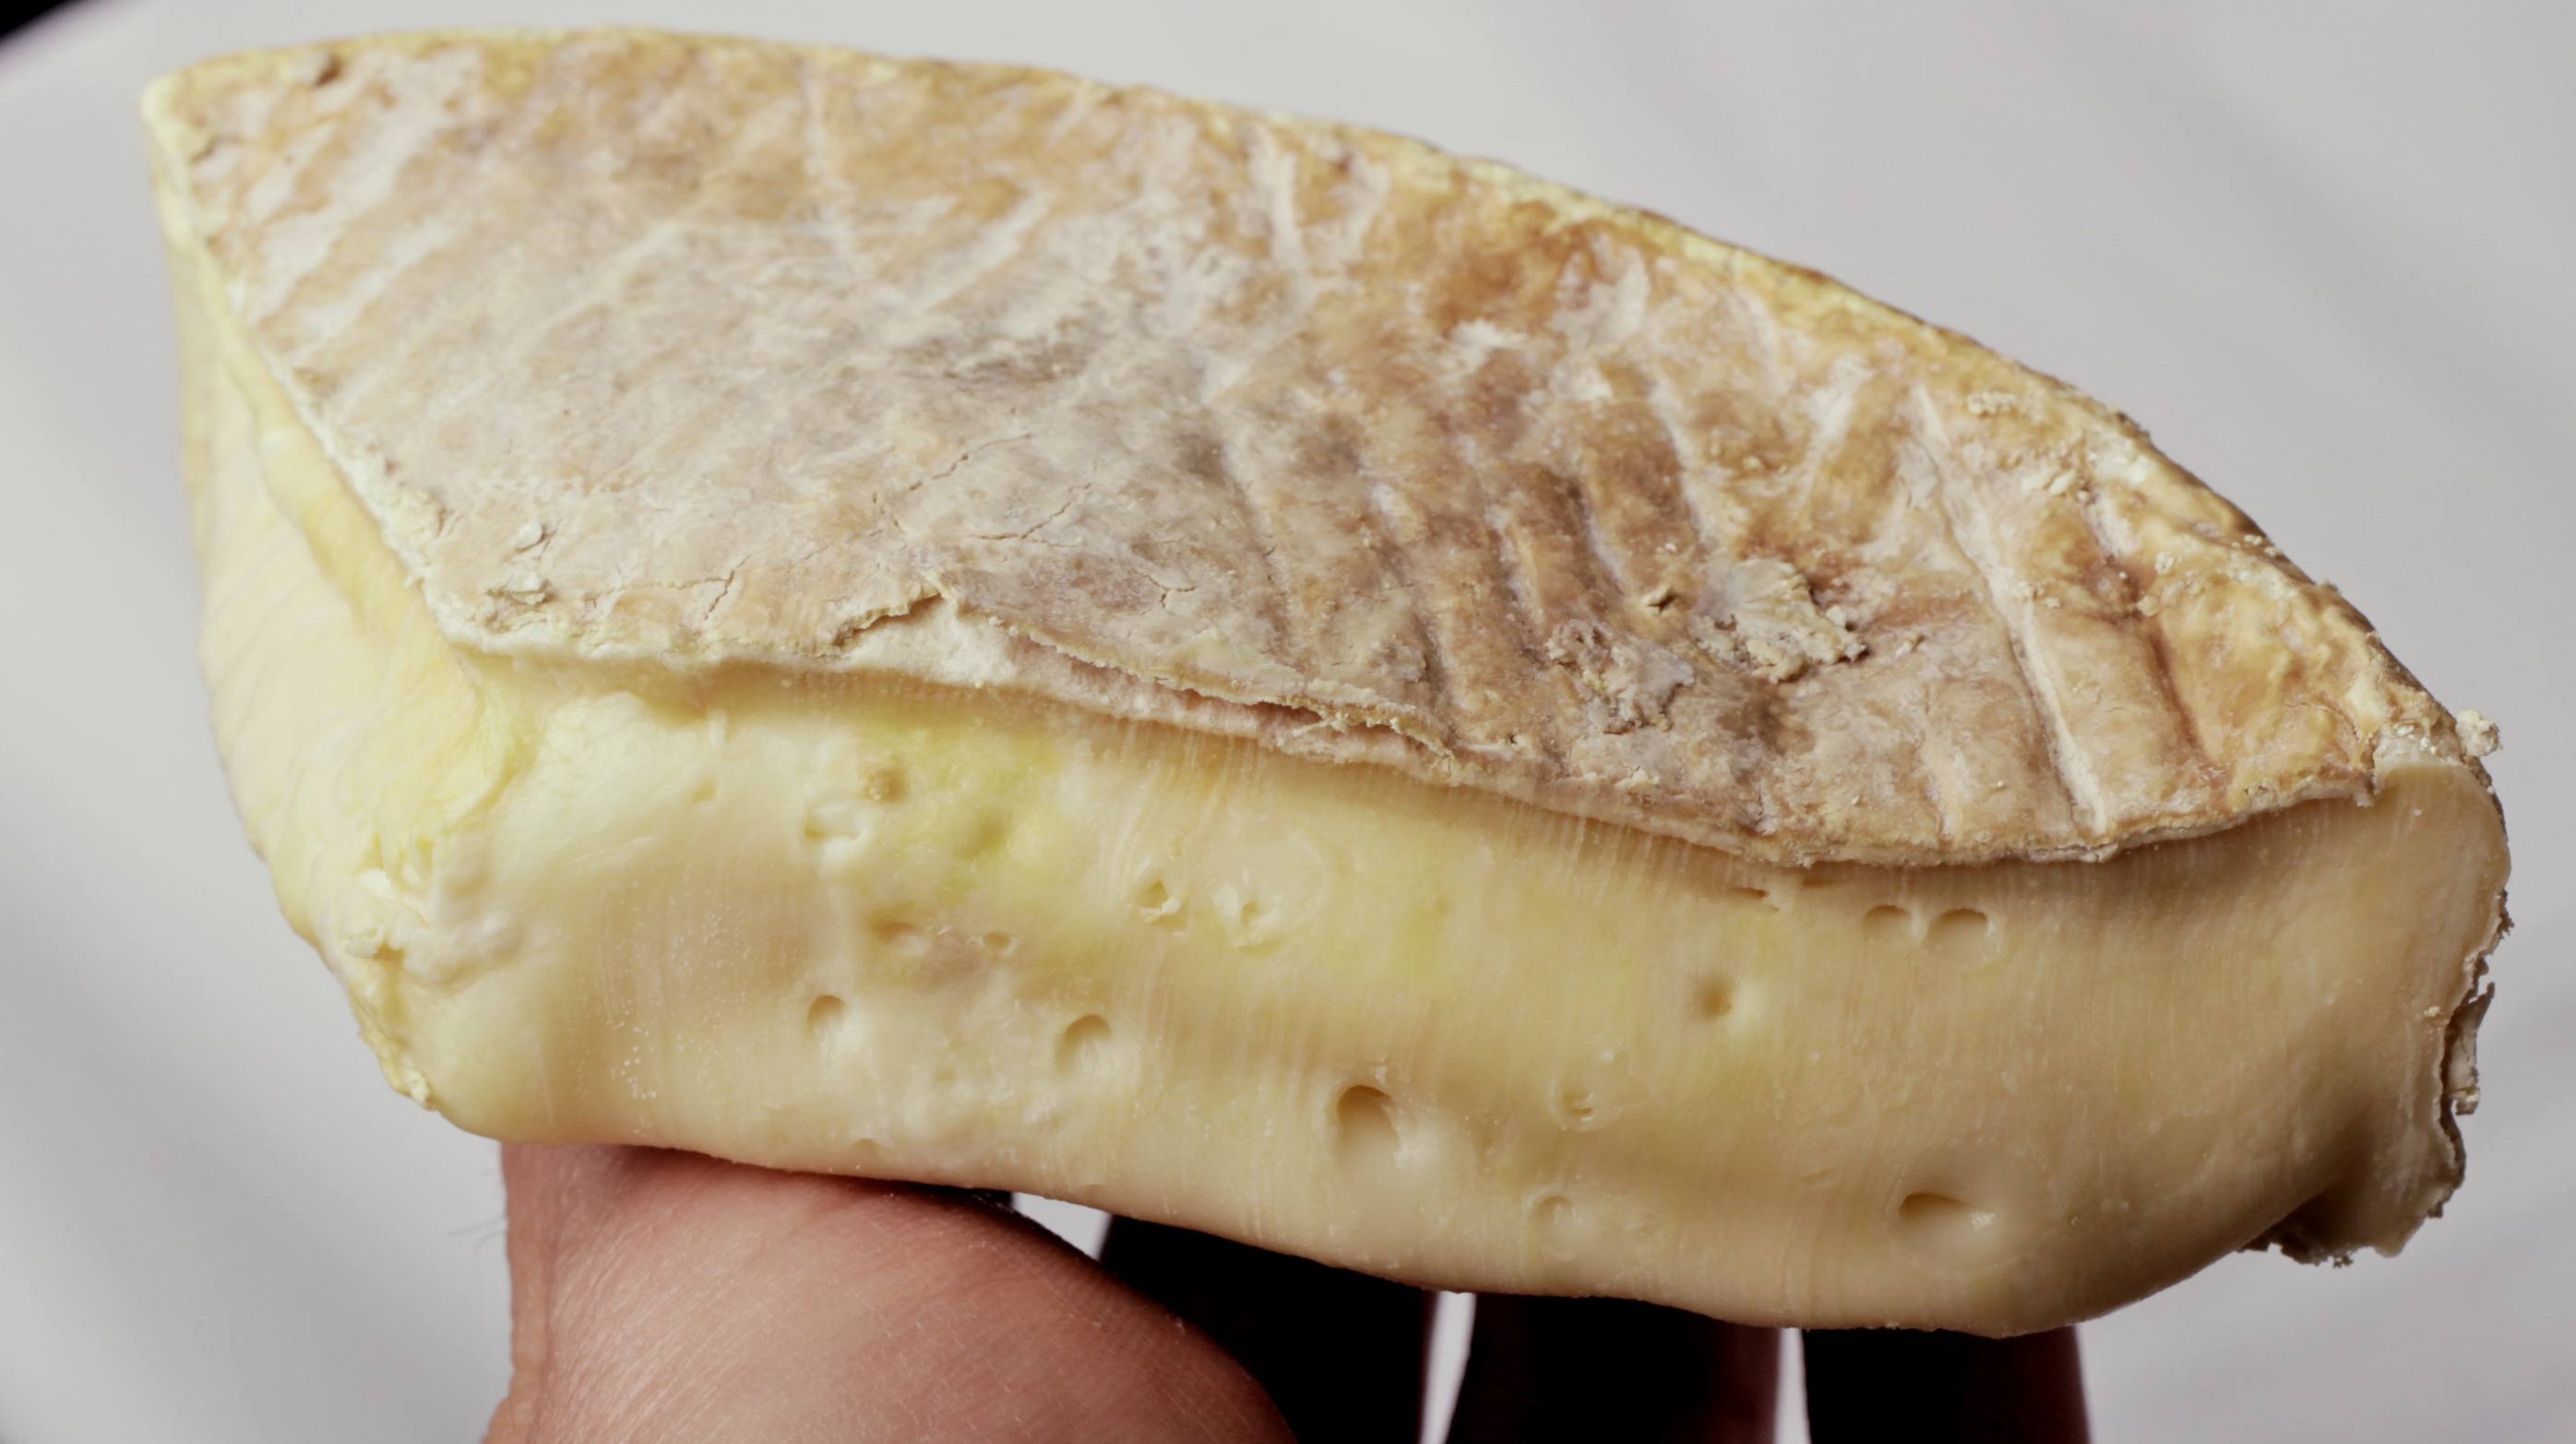
home, dish, food, produce, cuisine, cheese, animal fat, zrr n